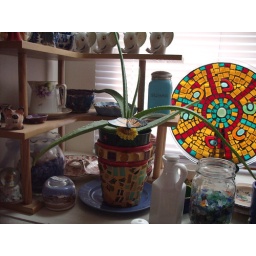
My one and only plant in a pot I put a mosaic on and lots of pretty pottery and china things